Belen City Hall

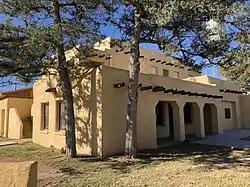

The Belen City Hall, at 503 Becker Ave. in Belen, New Mexico, was listed on the National Register of Historic Places in 2019.